Light-induced fluorescence transient

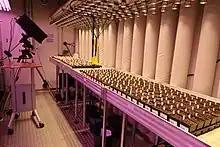
Light-induced fluorescence transient instrument (black box) in a growth chamber measuring "Arabidopsis thaliana" plants.

The LIFT fast repetition rate (FRR) fluorescence technique is a method for measuring plant fluorescence. It uses a series of short bursts of blue light pulses from a LED to excite photosystem II in the plant. When the quinone acceptor A (Q) reaches its capacity for binding electrons, the system becomes saturated and consequently red fluorescence is emitted. This is regulated by a precise excitation protocol, which consists of a saturation sequence (SQA) and a relaxation sequence (RQA) with a set of short excitation flashes (1 μs).